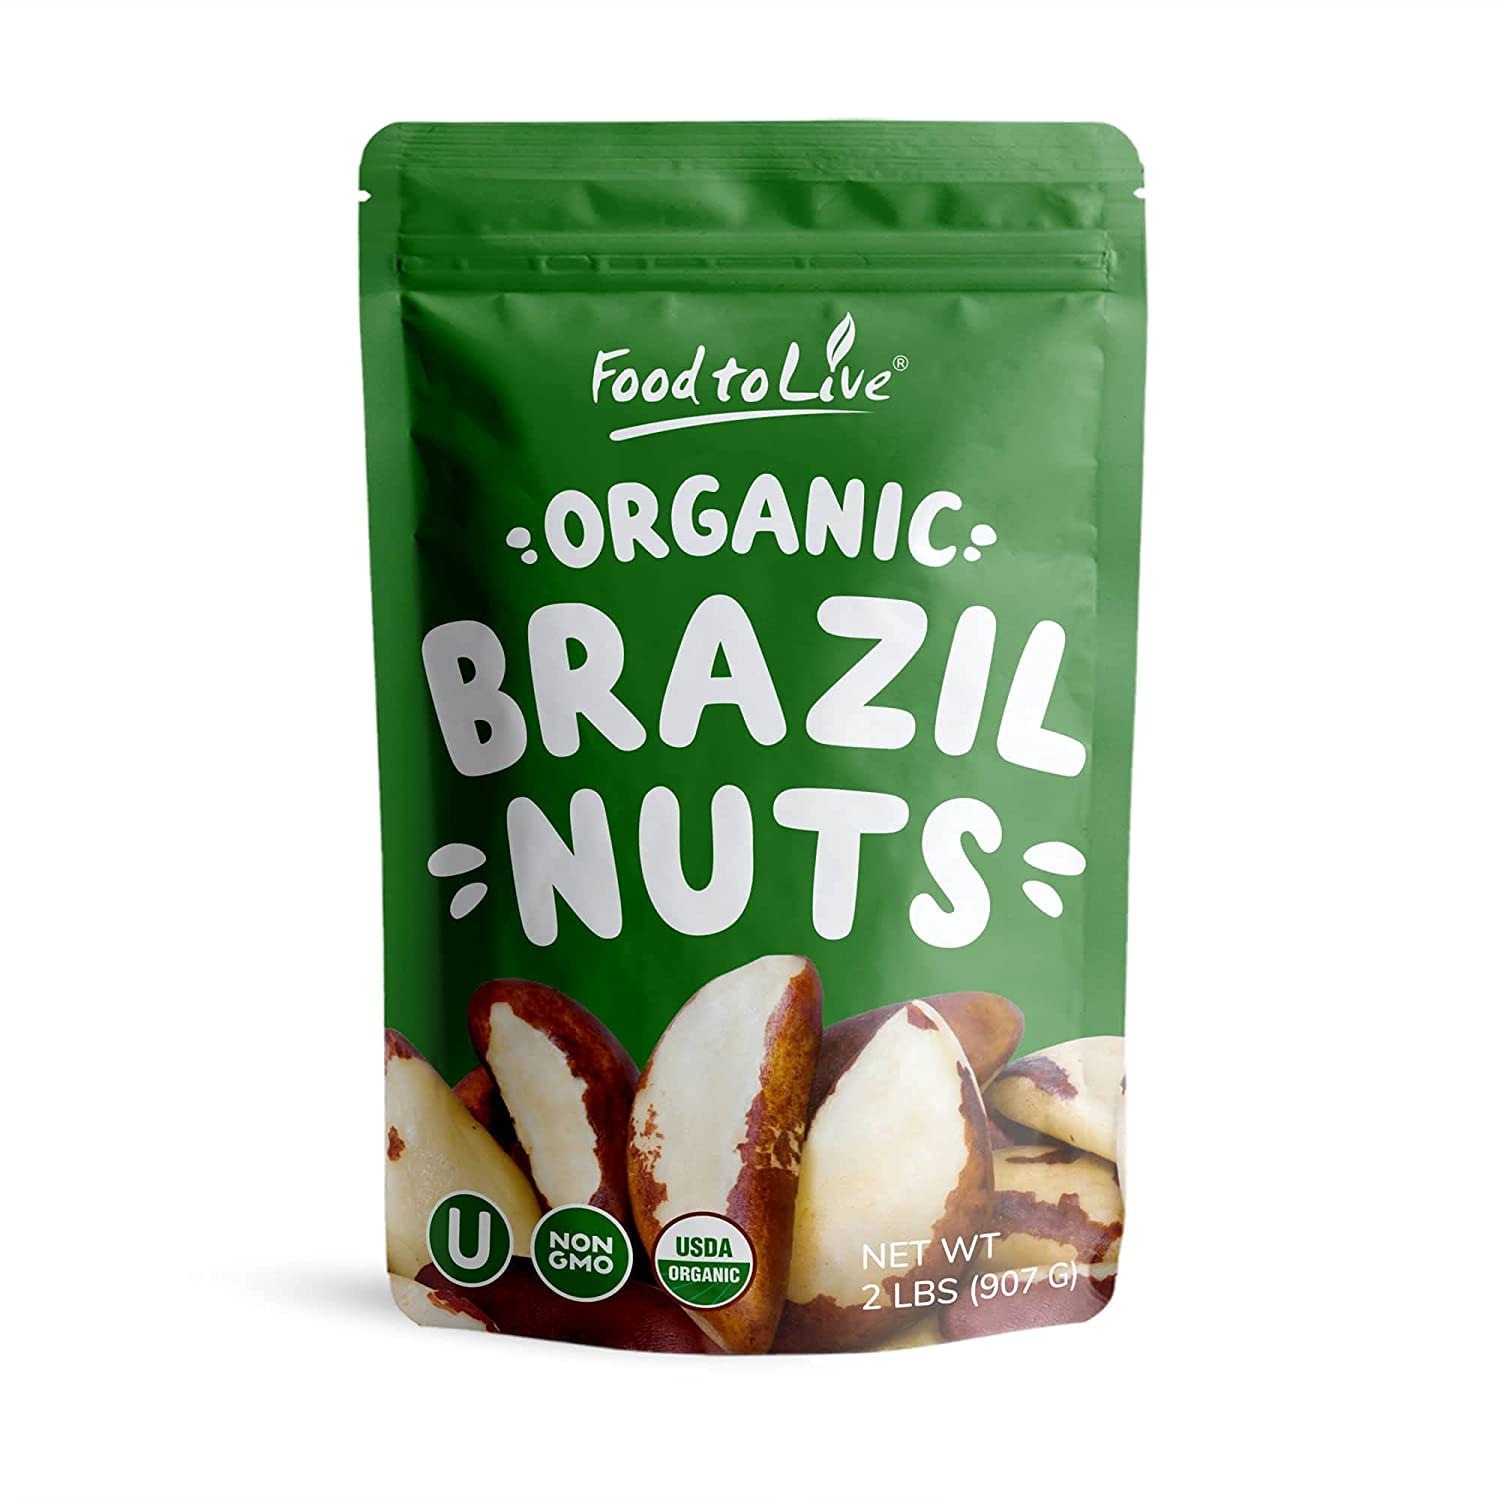
Item Name: Food to Live Organic Dry Roasted Brazil Nuts, 2 Pounds Non-GMO, Whole, Unsalted, Oven Roasted, No Oil Added, Vegan, Kosher. Good Source of Protein, Selenium and Fatty Acids. Crunchy Keto-Friendly
Bullet Point 1: ✔️ ORGANIC & NON-GMO: Food to Live Dry Roasted Brazil Nuts are Organic, Kosher, Vegan-friendly, and do not contain cholesterol and trans-fat.
Bullet Point 2: ✔️ NO OIL & NO SALT ADDED: Organic Dry Roasted Brazil Nuts don’t have extra fat since they are roasted in an oven without using oil. Besides, they are unsalted, therefore are low in sodium.
Bullet Point 3: ✔️ HIGHLY NUTRITIOUS, BEST SOURCE OF SELENIUM: Dry Roasted Brazil Nuts are a powerhouse of protein, dietary fiber, good fats, and essential elements like Magnesium, Phosphorus, Folate, Vitamin E, and Selenium.
Bullet Point 4: ✔️ WHOLESOME KETO & PALEO-FRIENDLY: Organic Dry Roasted Brazil Nuts by Food to Live make an amazing wholesome snack and ingredient, that is suitable for Keto, Vegan, and Paleo diets.
Bullet Point 5: ✔️ VERSATILE USES: Add these nuts into trail mixes, granola, oatmeal, yogurt, sauces, baked goodies, or crush them and sprinkle over salads, smoothies, and side dishes.
Value: 32.0
Unit: Ounce

Price: 24.16